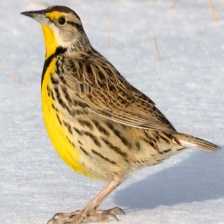
Species: EASTERN MEADOWLARK
Scientific name: STURNELLA MAGNA